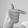
ASL letter: T